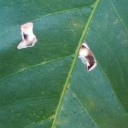
Label: Miner